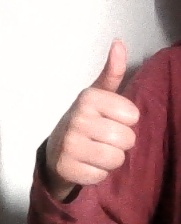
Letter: aleff